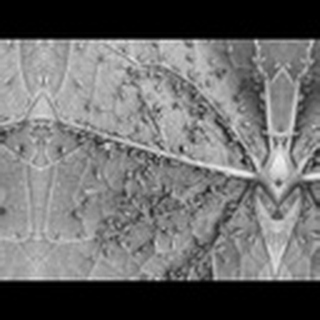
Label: cotton_aphids